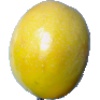
Label: maracuja